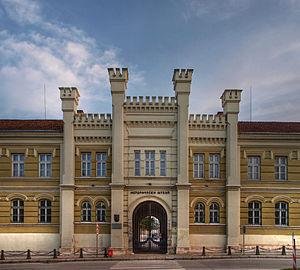
Le Musée historique régional de Pleven est situé à Pleven, dans l'oblast de Pleven au nord-ouest de la Bulgarie.